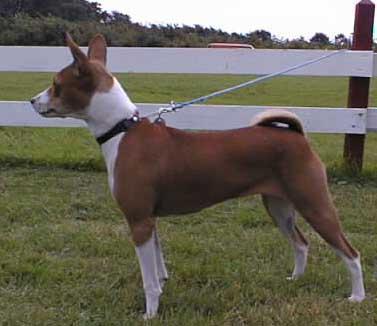
basenji